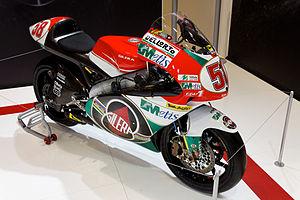
Gilera - RSA 250